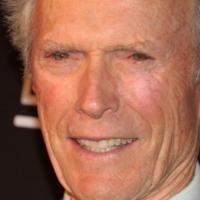
Age group: age 66-80